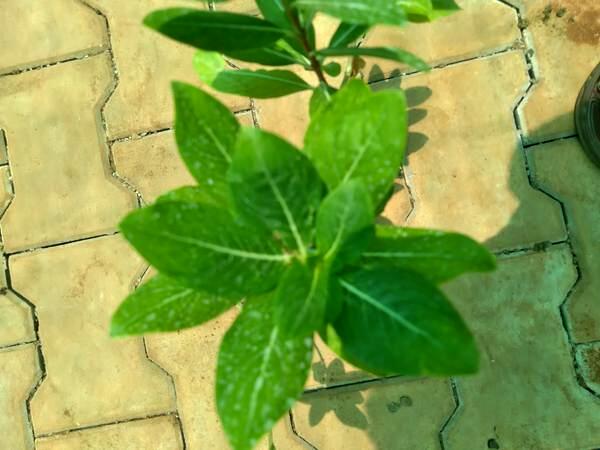
Plant: Nithyapushpa